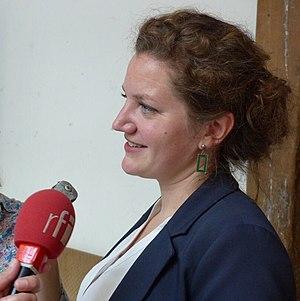
Marie Toussaint, née le 27 mai 1987 à Lille, est une militante écologiste française, juriste en droit international de l'environnement, cofondatrice de l'association Notre affaire à tous et à l'origine de la campagne l'Affaire du siècle, élue députée européenne en mai 2019 sur la liste Europe Écologie Les Verts.
Cet article présente la liste des députés européens de France de la 9ᵉ législature.